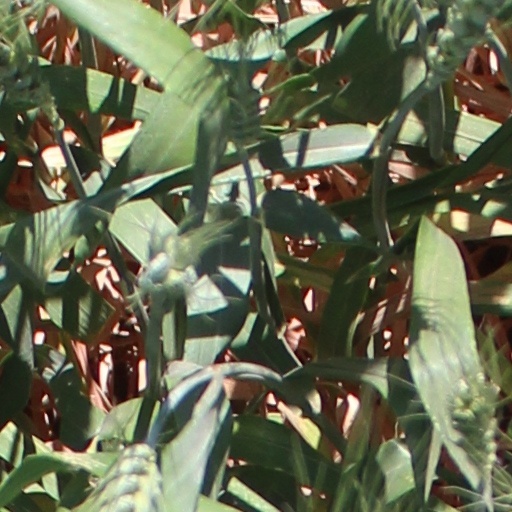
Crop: wheat